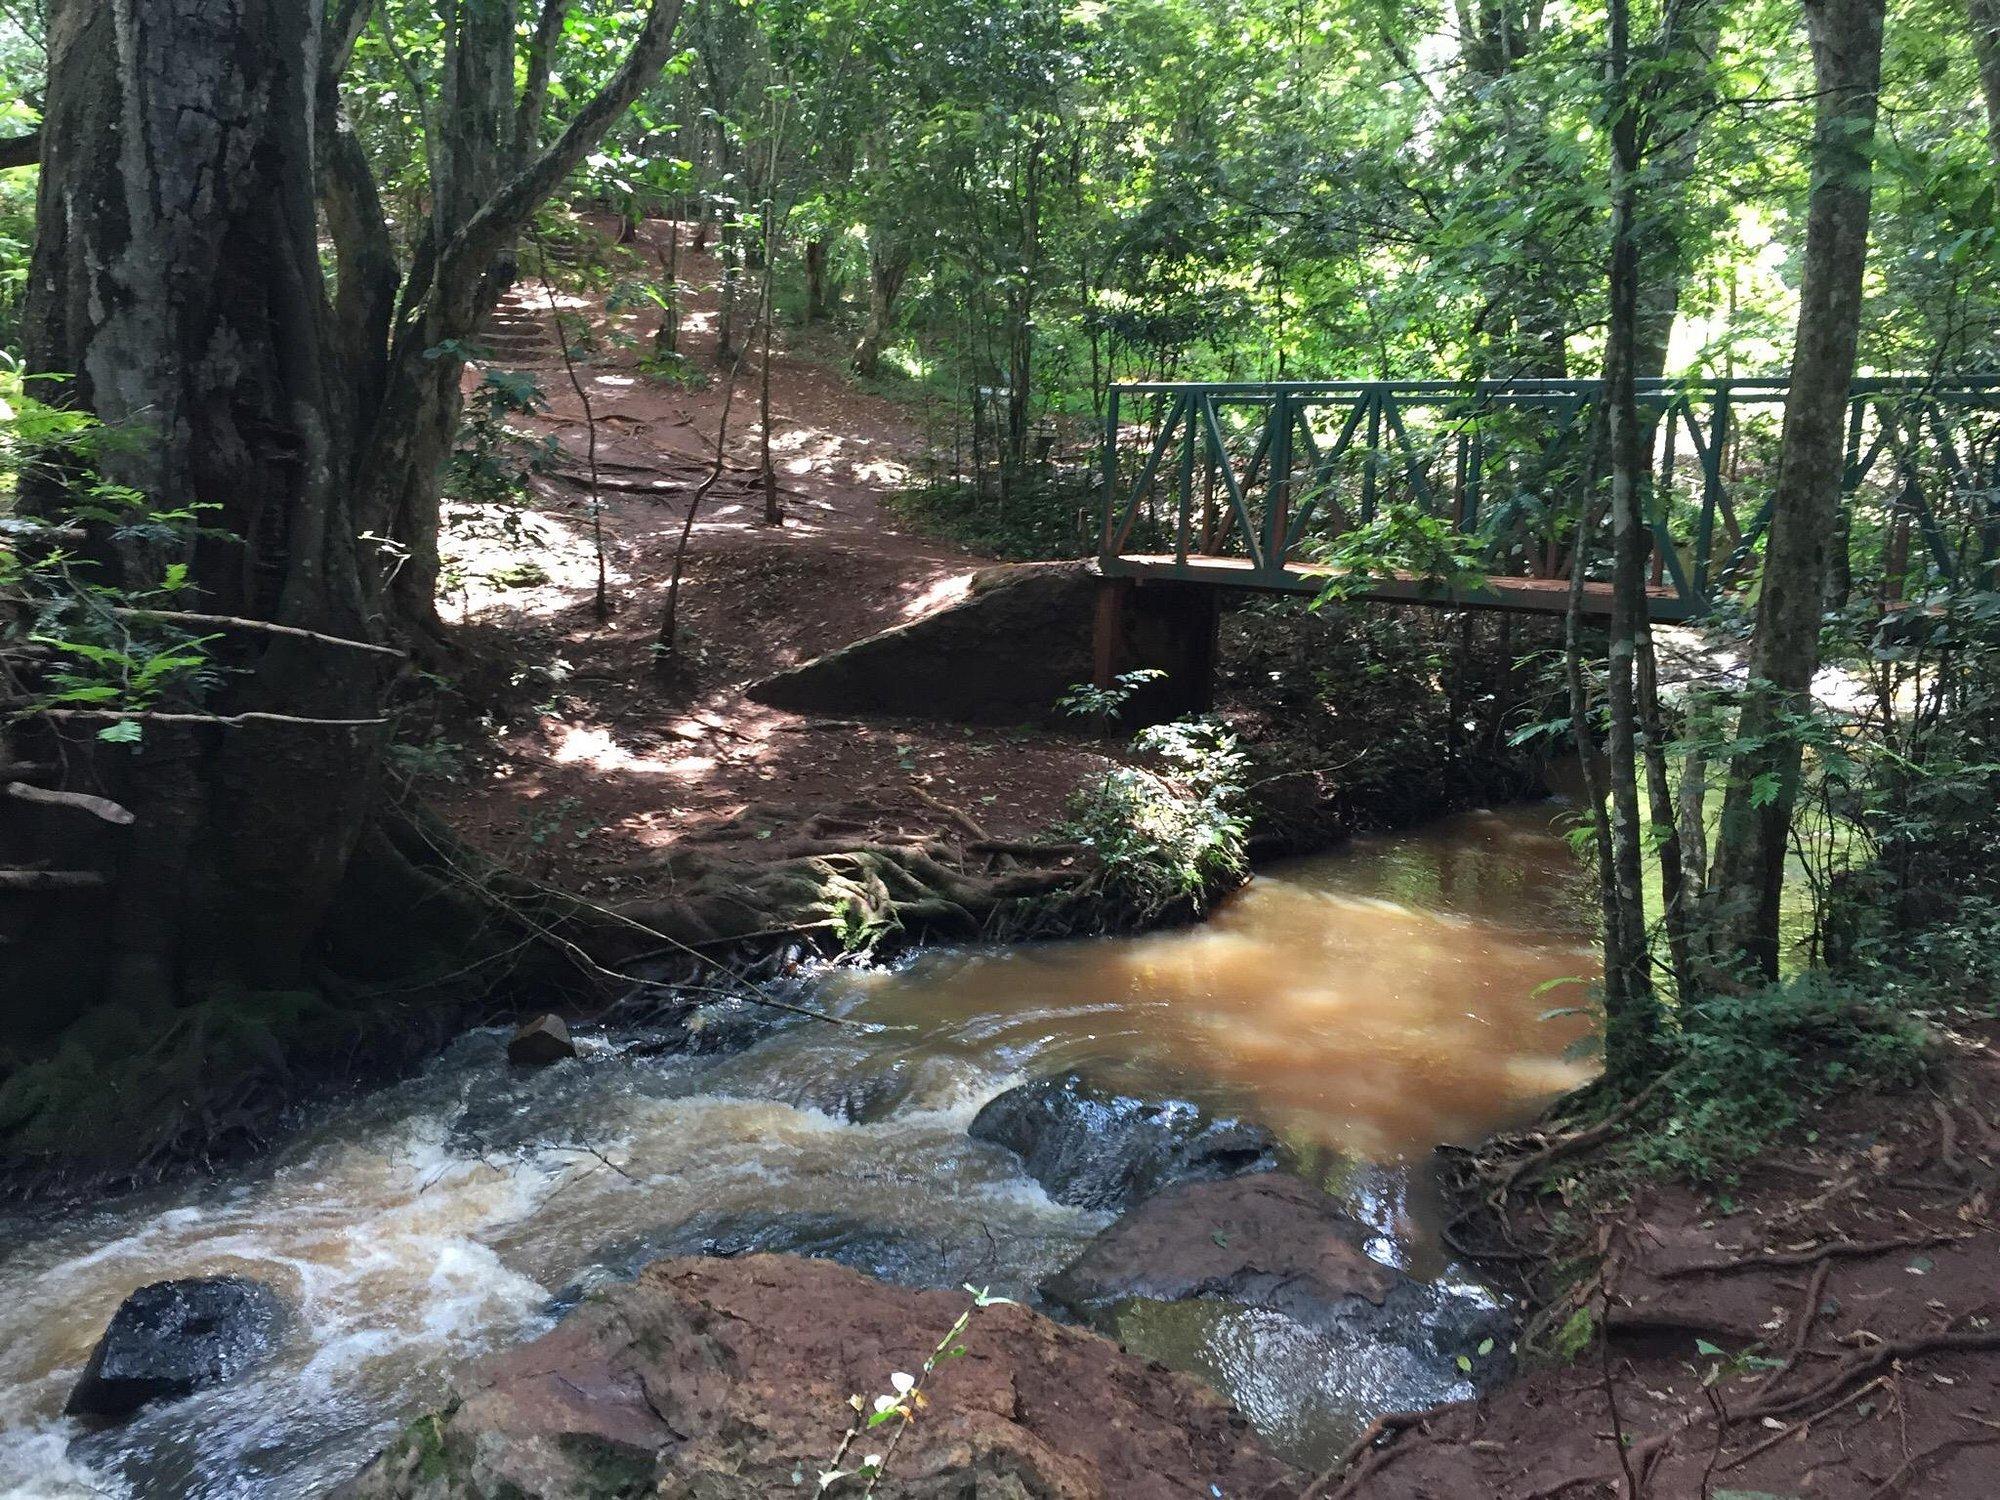
Mto wenye maji yanayo tiririka, ukiwa umekatiza katikati ya msitu, wenye miti mirefu na uoto wa asili, lakini pembeni kumejengwa kivuko, na hii ni kwa ajili ya watu wanaotaka kutembelea eneo hili.